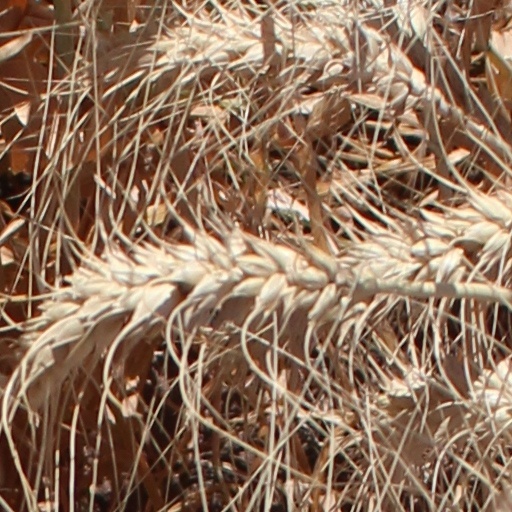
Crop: wheat